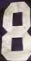
Number: 8